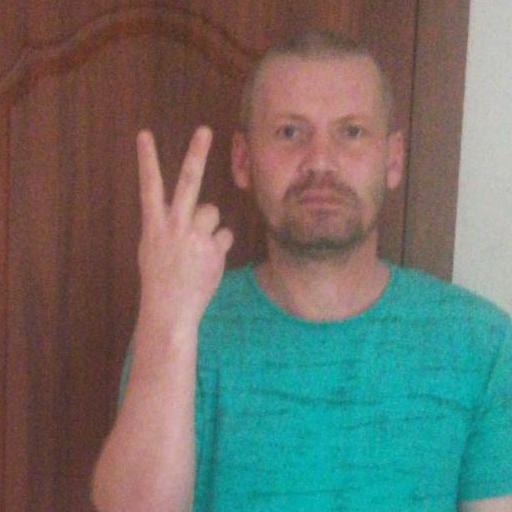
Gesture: peace_inverted